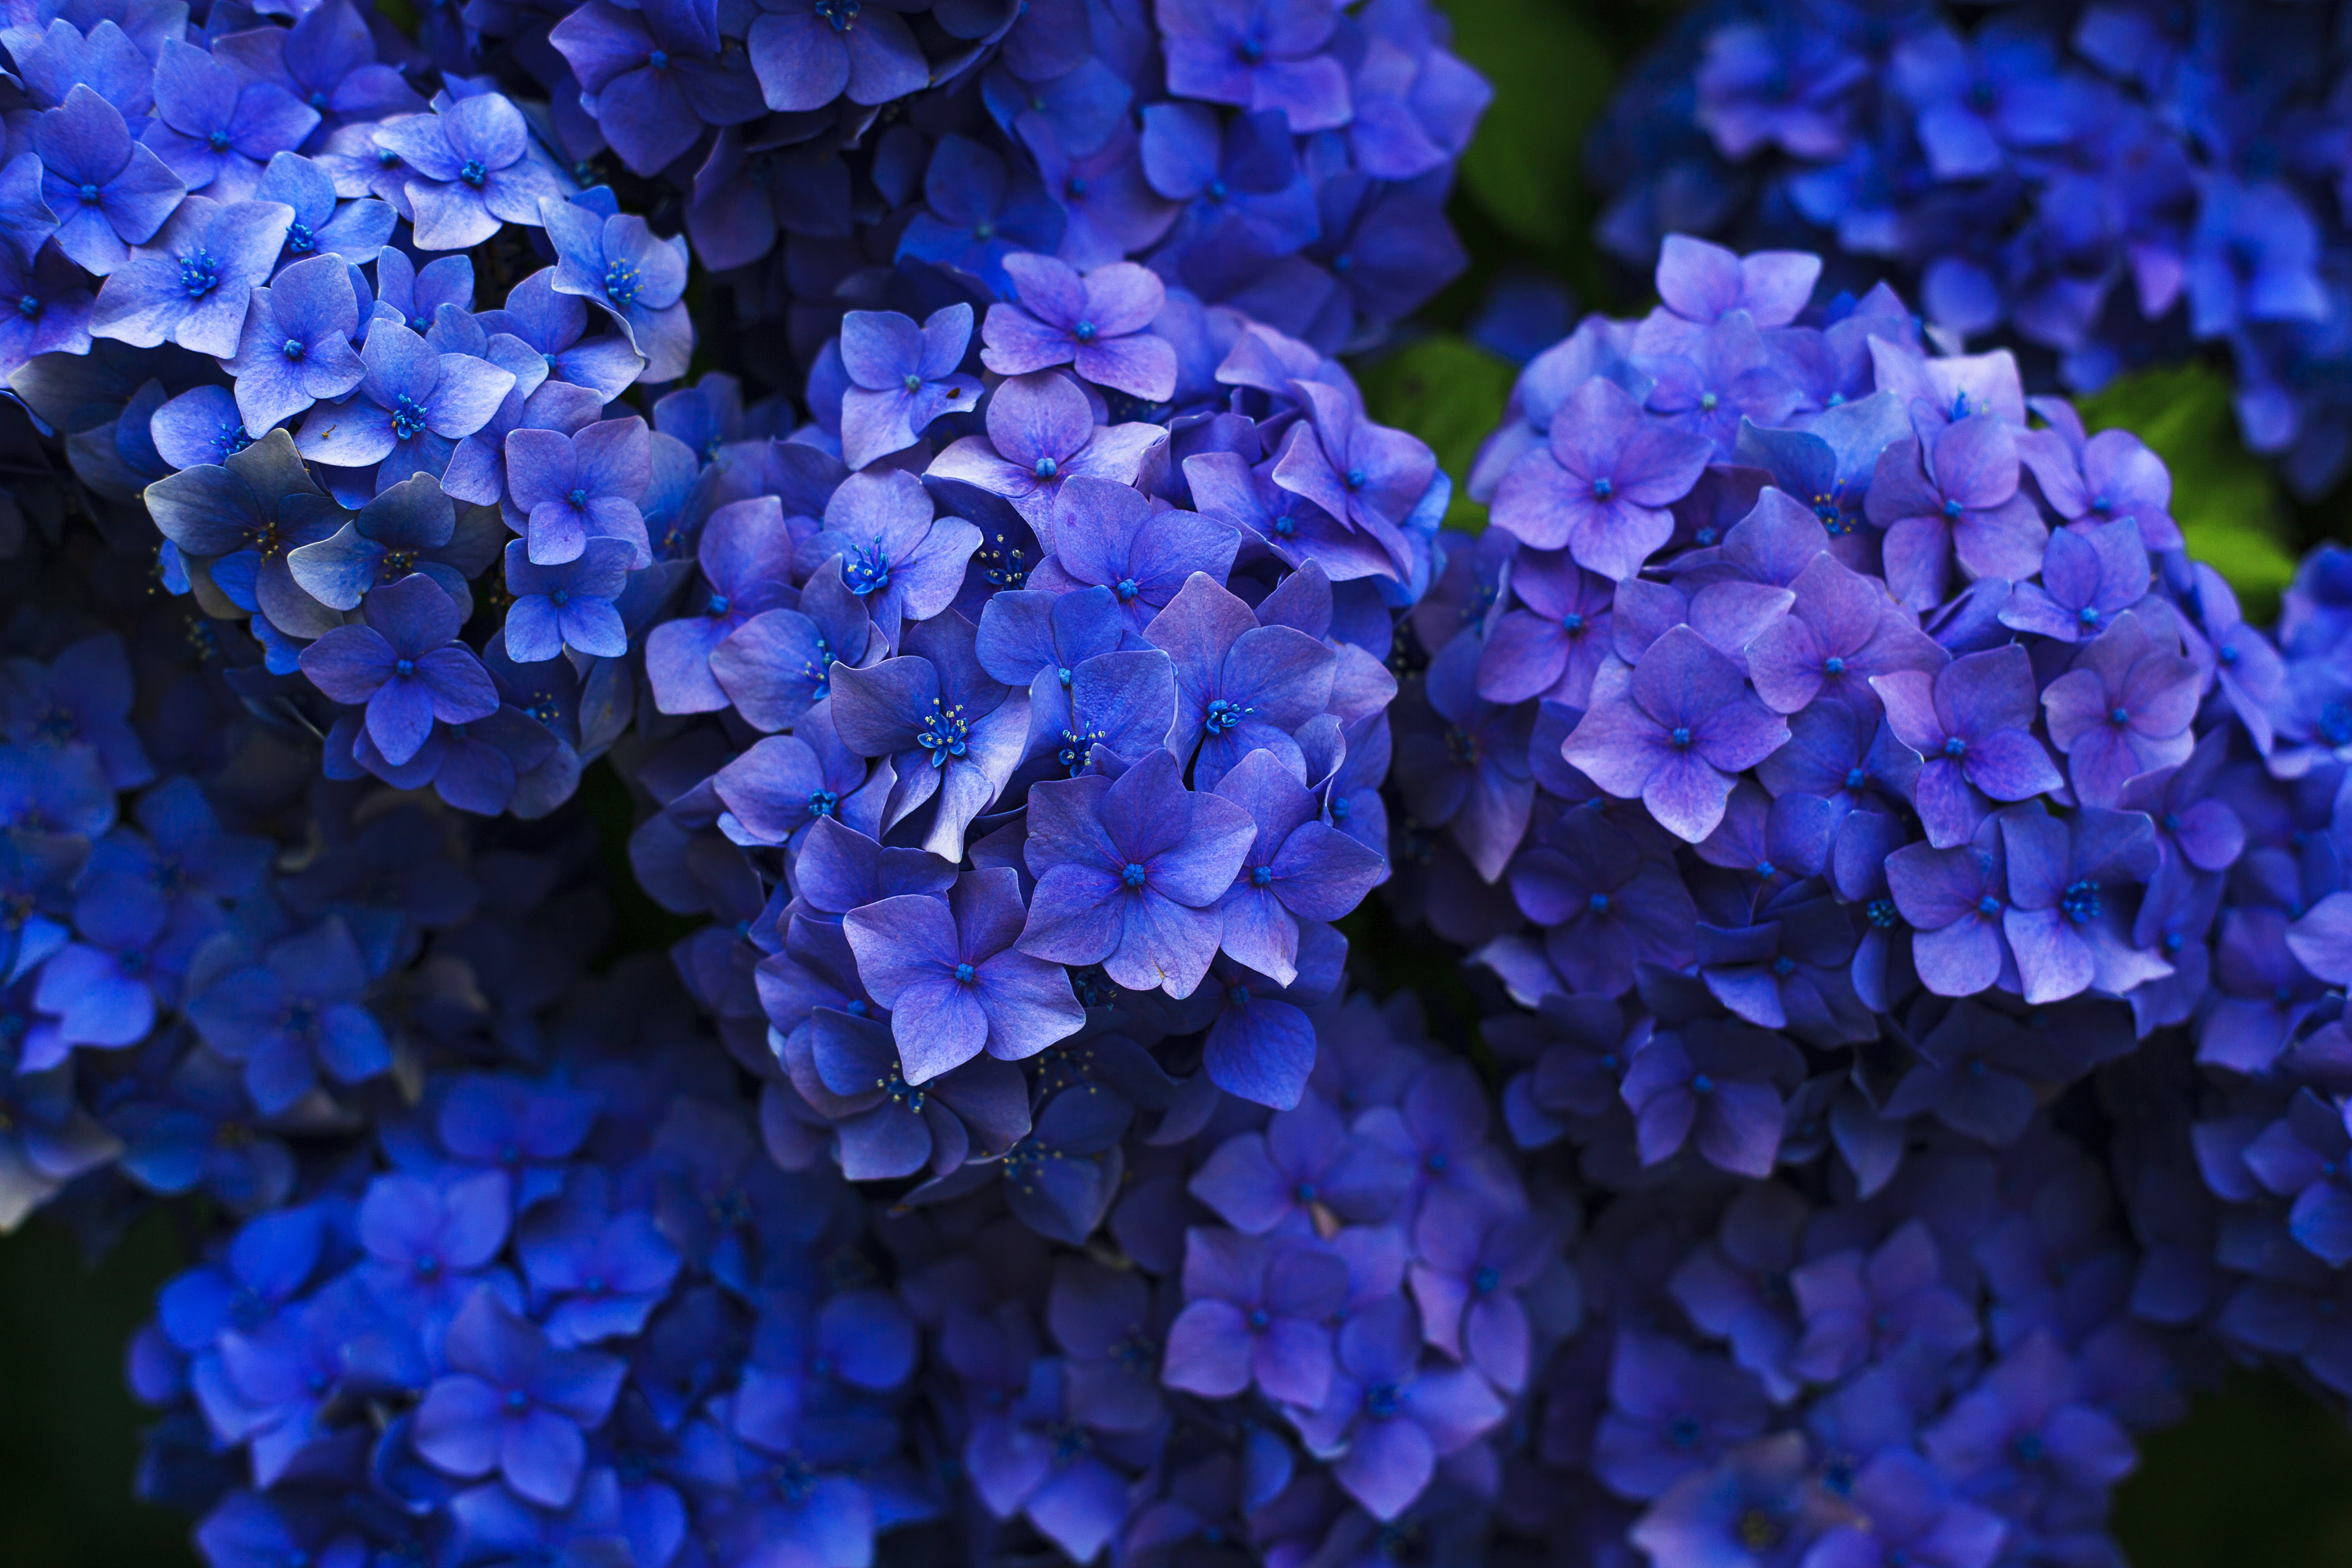
blossom, plant, flower, petal, bloom, blue, flora, hydrangea, flowers, close up, petals, cluster, flowering plant, hydrangeaceae, cornales, annual plant, land plant